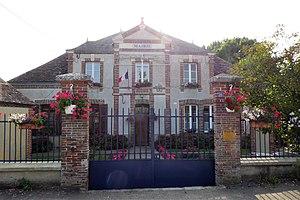
mairie, Montigny-le-Chartif, Eure-et-Loir (France).
Montigny-le-Chartif est une commune française située dans le département d'Eure-et-Loir en région Centre-Val de Loire.